Postal censorship

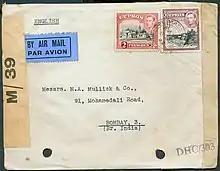
Censored cover from Cyprus to India in 1944 tied opened at left with censor label showing the use of the Cyprus censor code M/(number) with the censor number

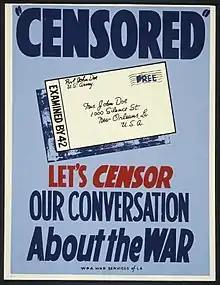
US WPA poster, 1943

British censorship was primarily based in the Littlewoods football pools building in Liverpool with nearly 20 other censor stations around the country. Additionally the British censored colonial and dominion mail at censor stations in the following places: